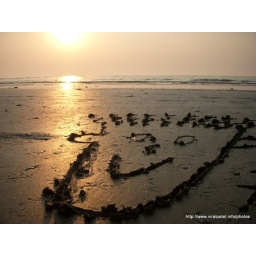
A fido dido cartoon on sand of Kalamb beach with shadow of sun in beach water